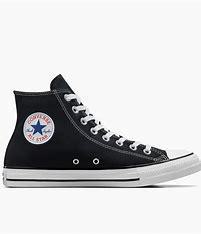
Brand: Converse
Model: Chuck Taylor All Star